Thuringia

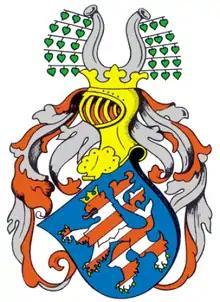
Coat of arms of the landgraves of Thuringia (1265)

The name "Thuringia" or "Thüringen" derives from the Germanic tribe Thuringii, who emerged during the Migration Period. Their origin is largely unknown. An older theory claims that they were successors of the Hermunduri, but later research rejected the idea. Other historians argue that the Thuringians were allies of the Huns, came to central Europe together with them, and lived before in what is Galicia today. Publius Flavius Vegetius Renatus first mentioned the Thuringii around 400; during that period, the Thuringii were famous for their excellent horses.